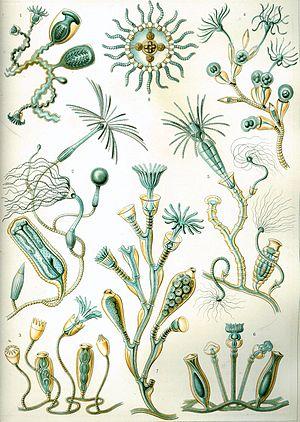
Formes artistiques de la Nature est un livre de lithographies illustratives de sciences naturelles publié par le biologiste allemand Ernst Haeckel.
Les Campanulariidae forment une famille d'hydrozoaires dans l'ordre des Anthoathecatae. La famille compte environ 140 espèces.